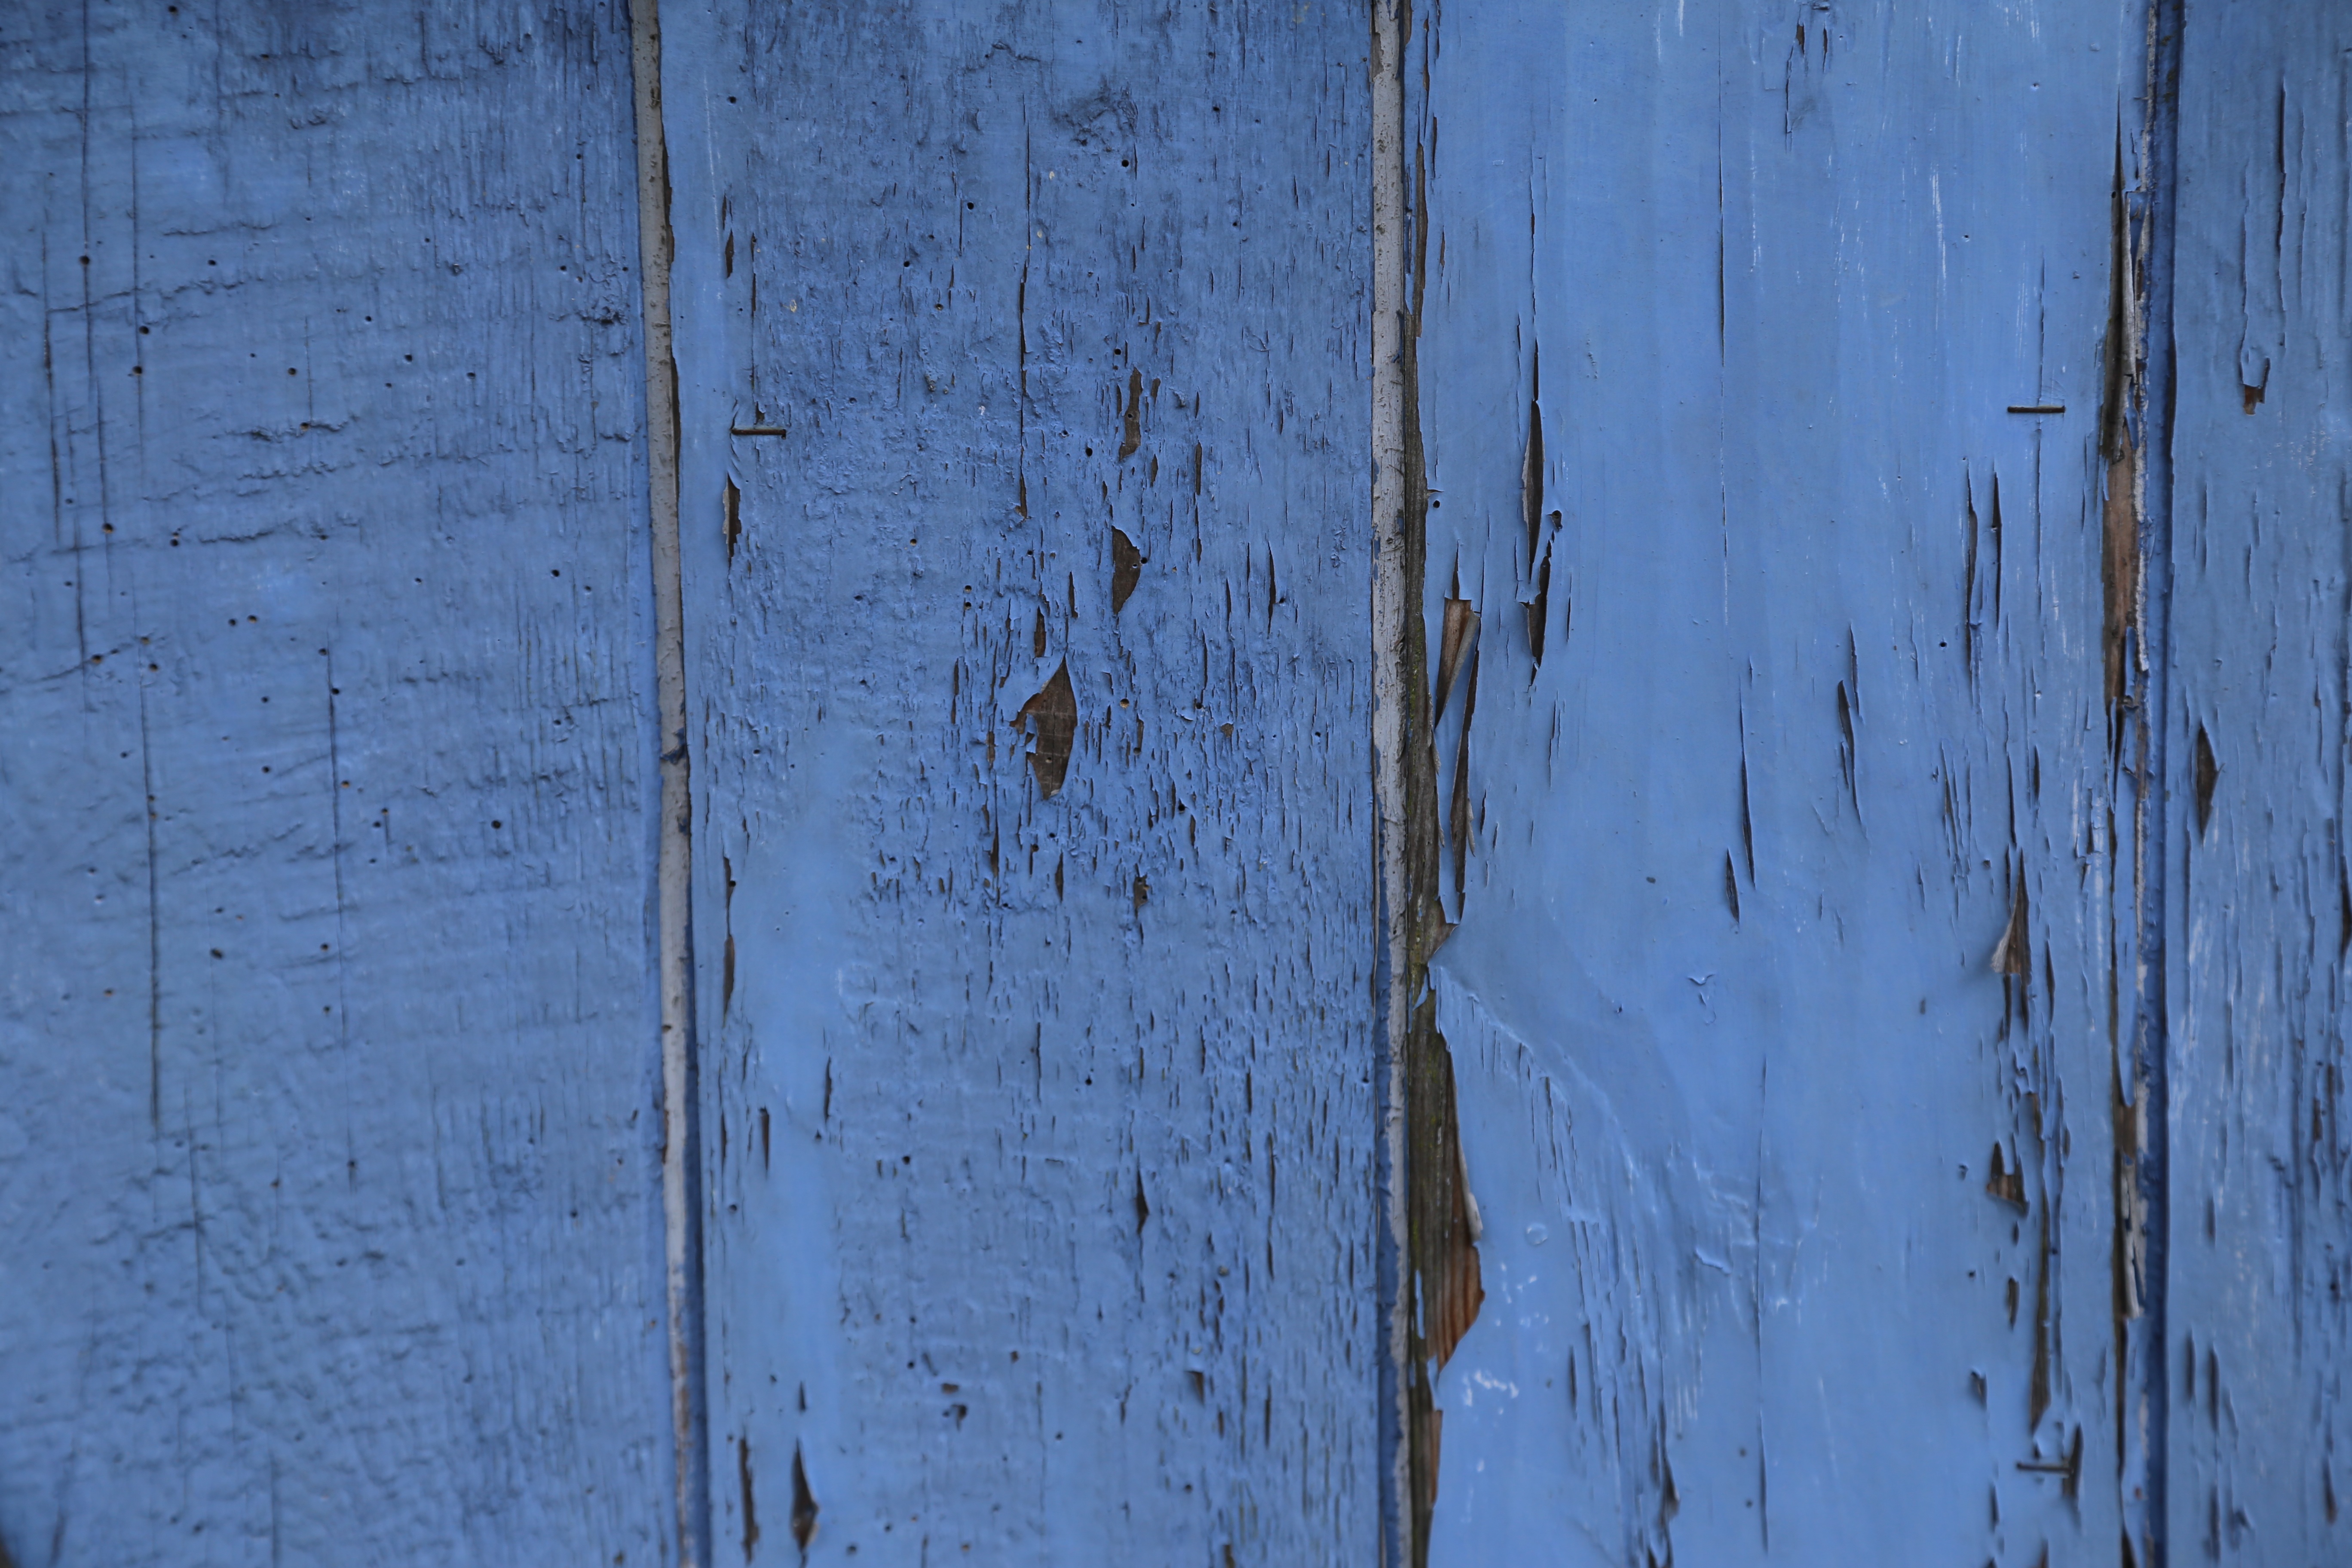
winter, fence, board, wood, texture, wall, blue, material, boards, border, wooden wall, wood fence, wooden boards, wall boards, site boundary